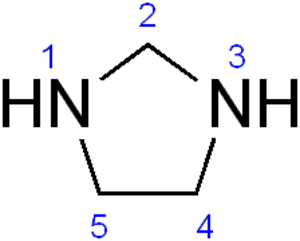
Les azolidines ou pyrrolidines, aussi connues sous le nom de tétrahydroazoles ou tétrahydropyrroles, sont les azoles tétrahydrogénées, appelées également ainsi azolanes. Elles possèdent un composé hétérocyclique ayant un cycle à 5 atomes dont un atome d'azote.
L'imidazolidine est un composé hétérocyclique à cinq atomes, deux atomes d'azote intercalés avec trois atomes de carbone. C'est formellement la forme totalement hydrogénée de l'imidazole, la forme intermédiaire étant l'imidazoline. Les relations entre les différents composés proches de l'imidazole sont indiquées dans la figure ci-dessous.